Billy Sullivan (1900s catcher)

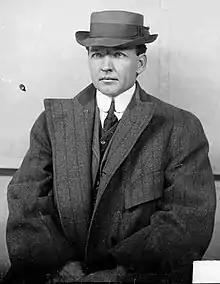
Billy Sullivan of the Chicago White Sox in 1909

William Joseph Sullivan, Sr. (February 1, 1875 – January 28, 1965) was an American professional baseball player and manager. He played as a catcher in Major League Baseball, most notably as a member of the Chicago White Sox with whom he won a World Series championship in 1906. Although he was a relatively weak hitter, he sustained a sixteen-year playing career by being one of the best defensive catchers of his era.